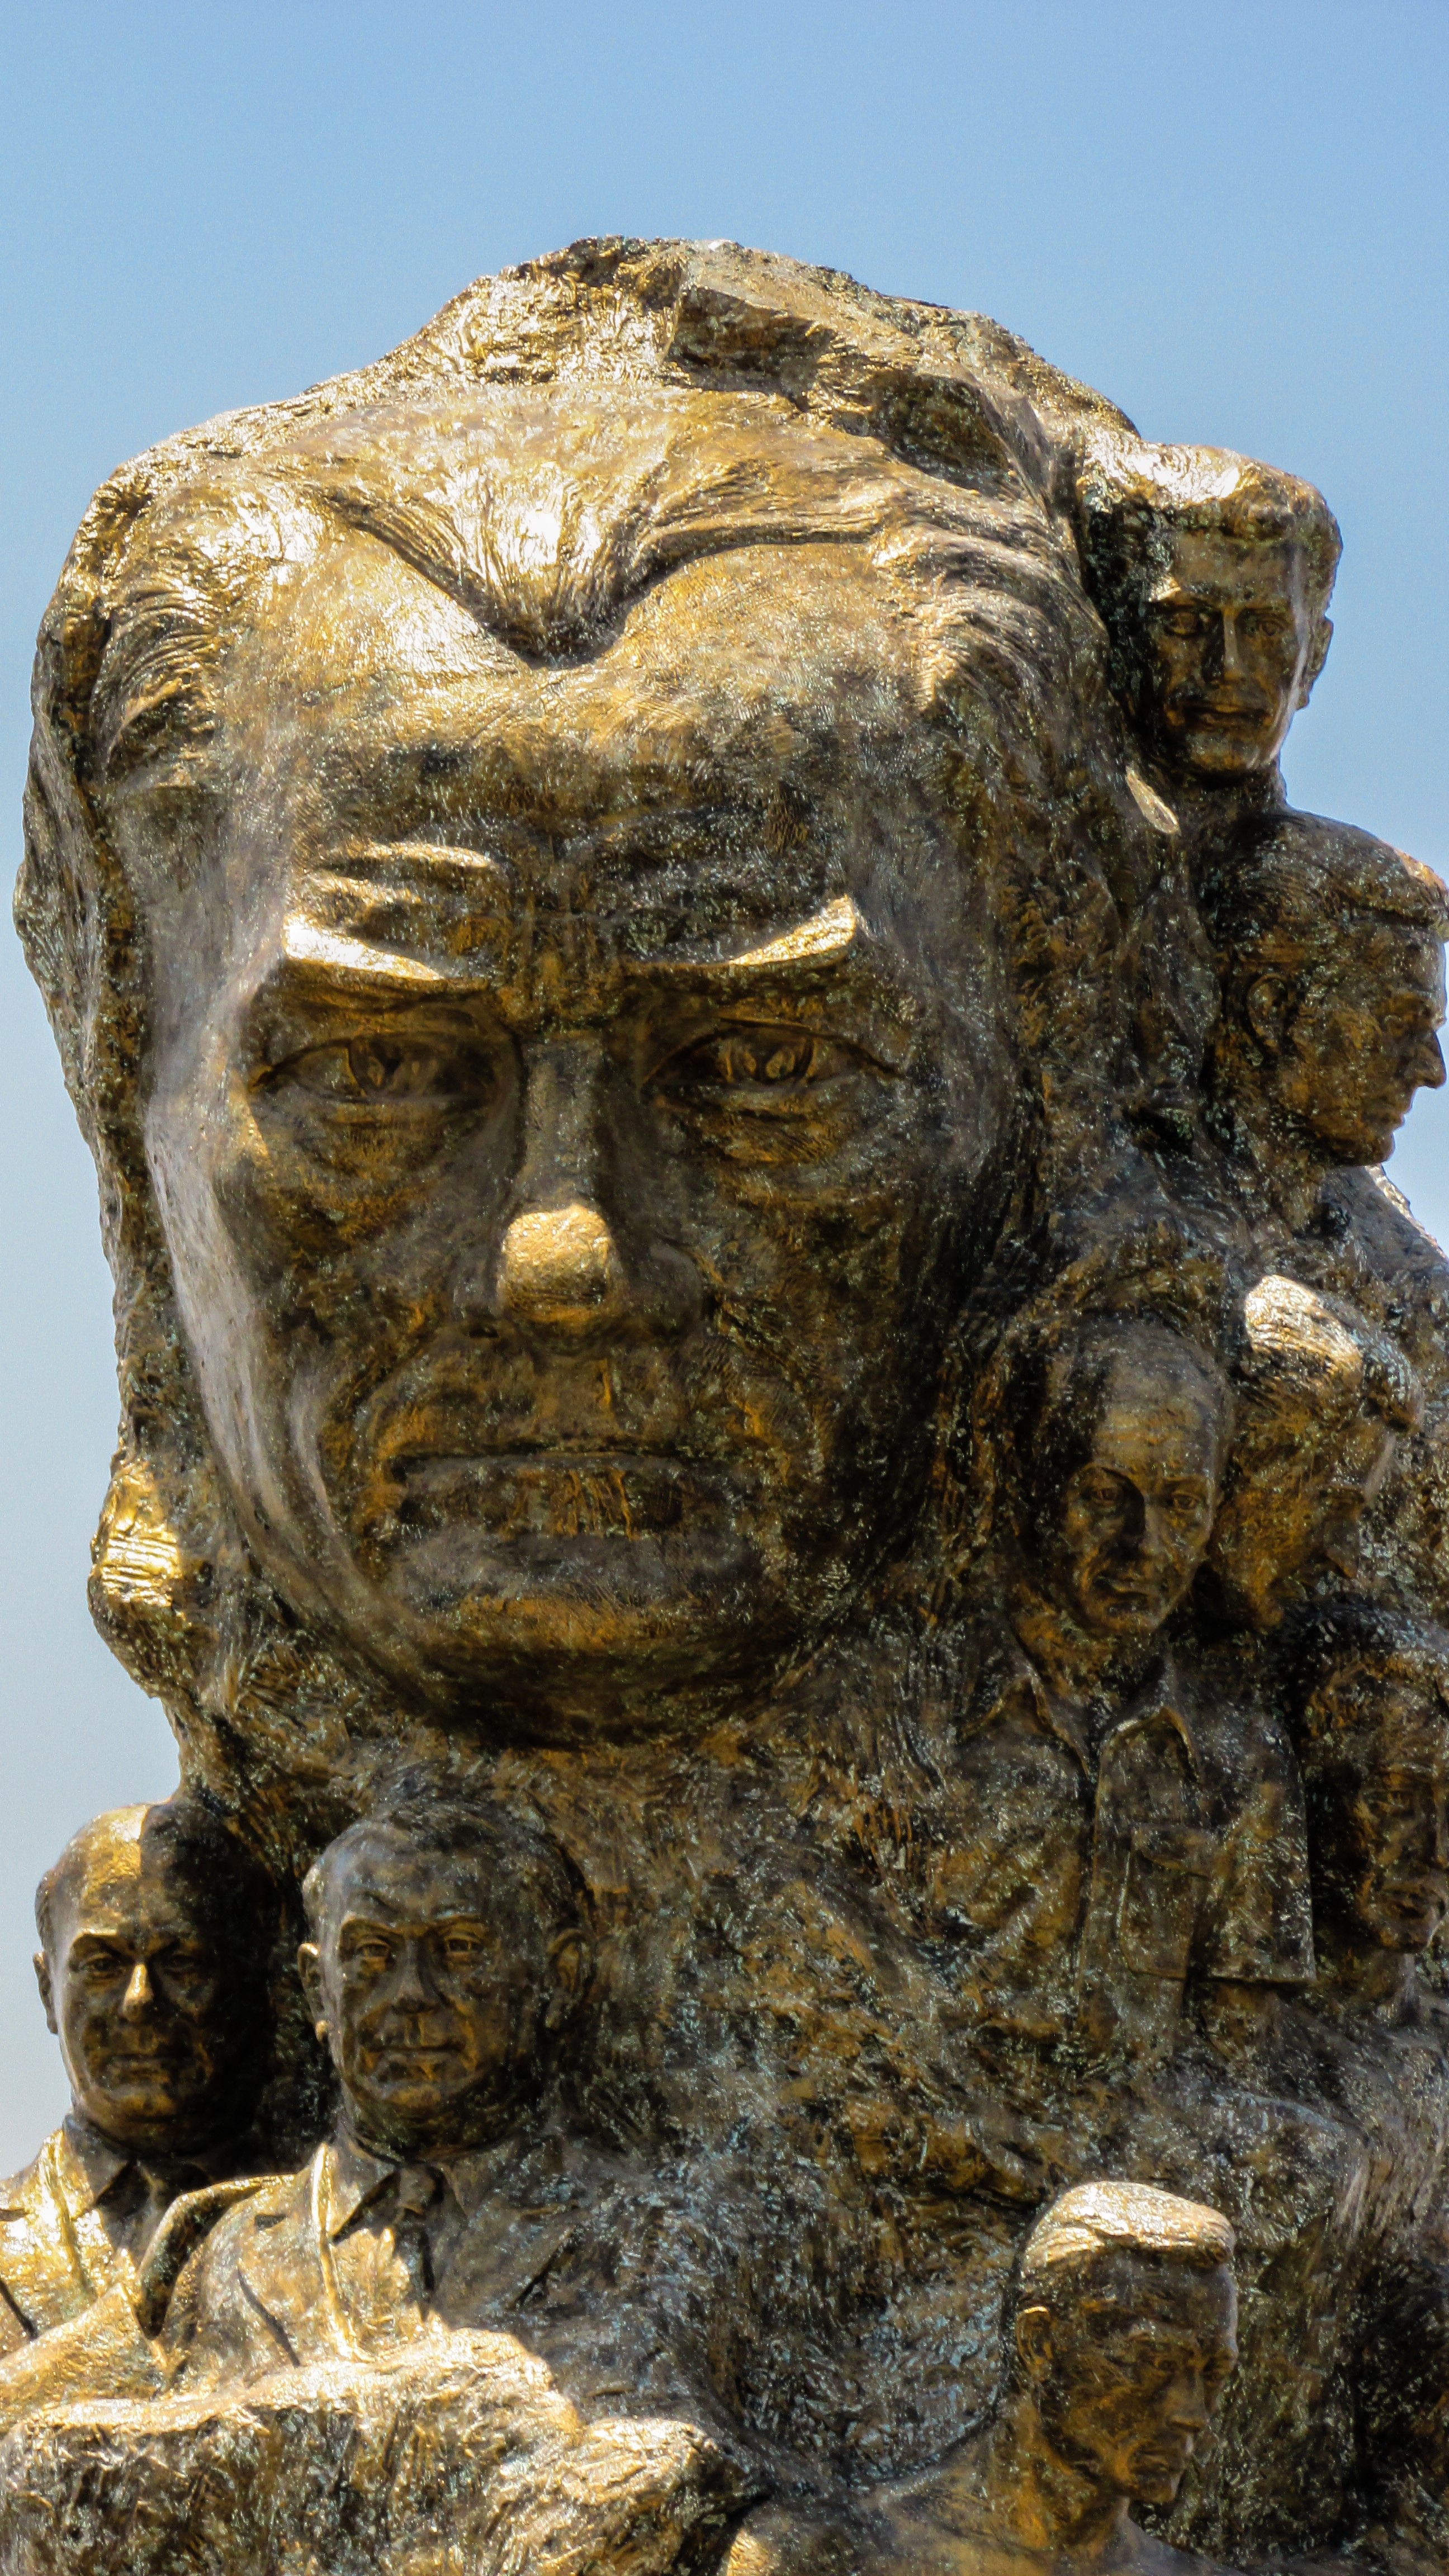
rock, monument, statue, sightseeing, material, sculpture, art, temple, carving, cyprus, archaeological site, stone carving, famagusta, kemal ataturk, ancient history